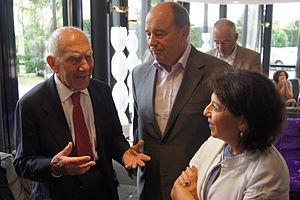
Stéphane Frédéric Hessel, né le 20 octobre 1917 à Berlin et mort le 27 février 2013 à Paris, est un diplomate, résistant, écrivain et militant politique français d'origine allemande.